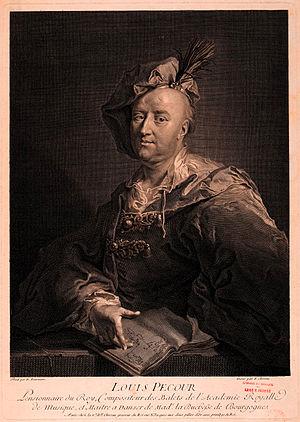
Guillaume Louis Pécour est un danseur et chorégraphe français.